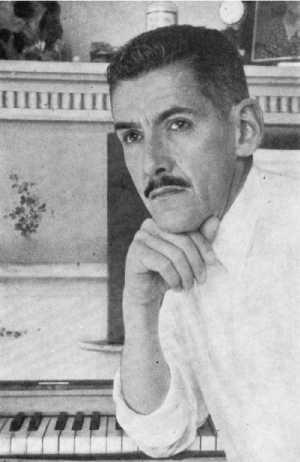
Carlos_Guastavino
Carlos Guastavino, est un compositeur argentin né le 5 avril 1912 à Santa Fe et mort le 28 octobre 2000 à Buenos Aires.